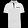
Label: T - shirt / top